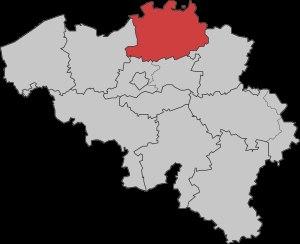
L'arrondissement judiciaire d'Anvers est depuis le 1ᵉʳ avril 2014 l'un des 12 arrondissements judiciaires de Belgique. Il est le résultat de la fusion des arrondissements judiciaires de Anvers, Malines et Turnhout et dépend du ressort de la Cour d'appel d'Anvers. Il comprend 29 cantons judiciaires, 70 communes et ses limites territoriales coïncident avec la province d'Anvers.